Economy of the United States

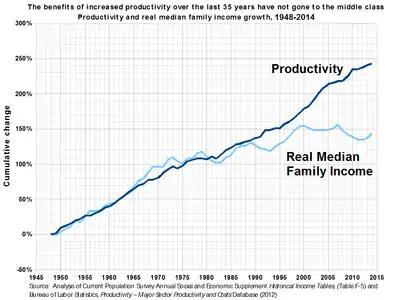
Since the 1970s there has been a decoupling of U.S. wage gains from worker productivity.

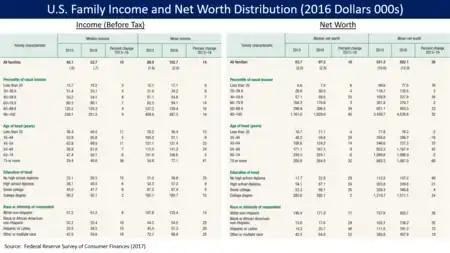
U.S. family pre-tax income and net worth distribution for 2013 and 2016, from the Federal Reserve Survey of Consumer Finances

There were approximately 160.4 million people in the U.S. labor force in 2017, the fourth largest labor force in the world behind China, India, and the European Union.